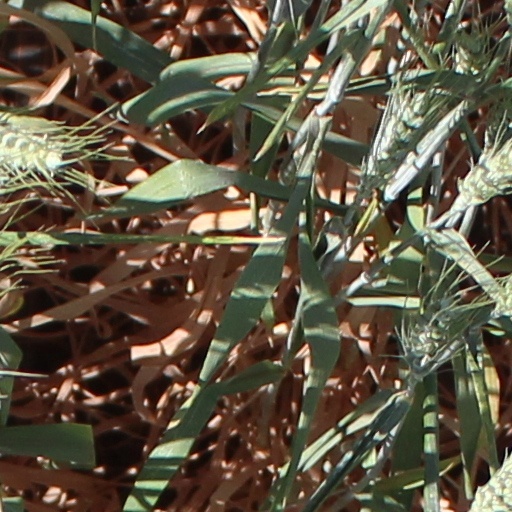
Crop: wheat